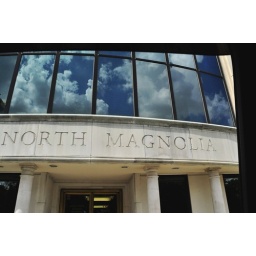
my favorite building facade in the downtown area.